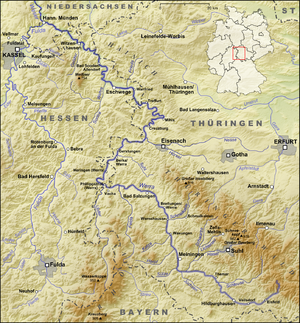
Werra
Werras løb
Werra er en flod i Tyskland en af Wesers kildefloder. Werra er 292 km lang og har et afvandingsområde på 5.496 km². Floden har sine kilder i Thüringen dels i nærheden af Eisfeld, dels ved Fehrenbach cirka 10 kilometer længere nord på. Der, hvor Werra flyder sammen med Fulda ved Hannoversch Münden, begynder floden Weser.